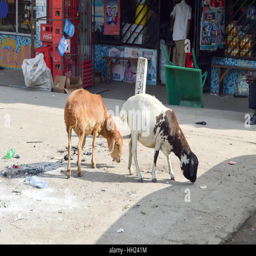
goats looking for rest of food in a village on the road